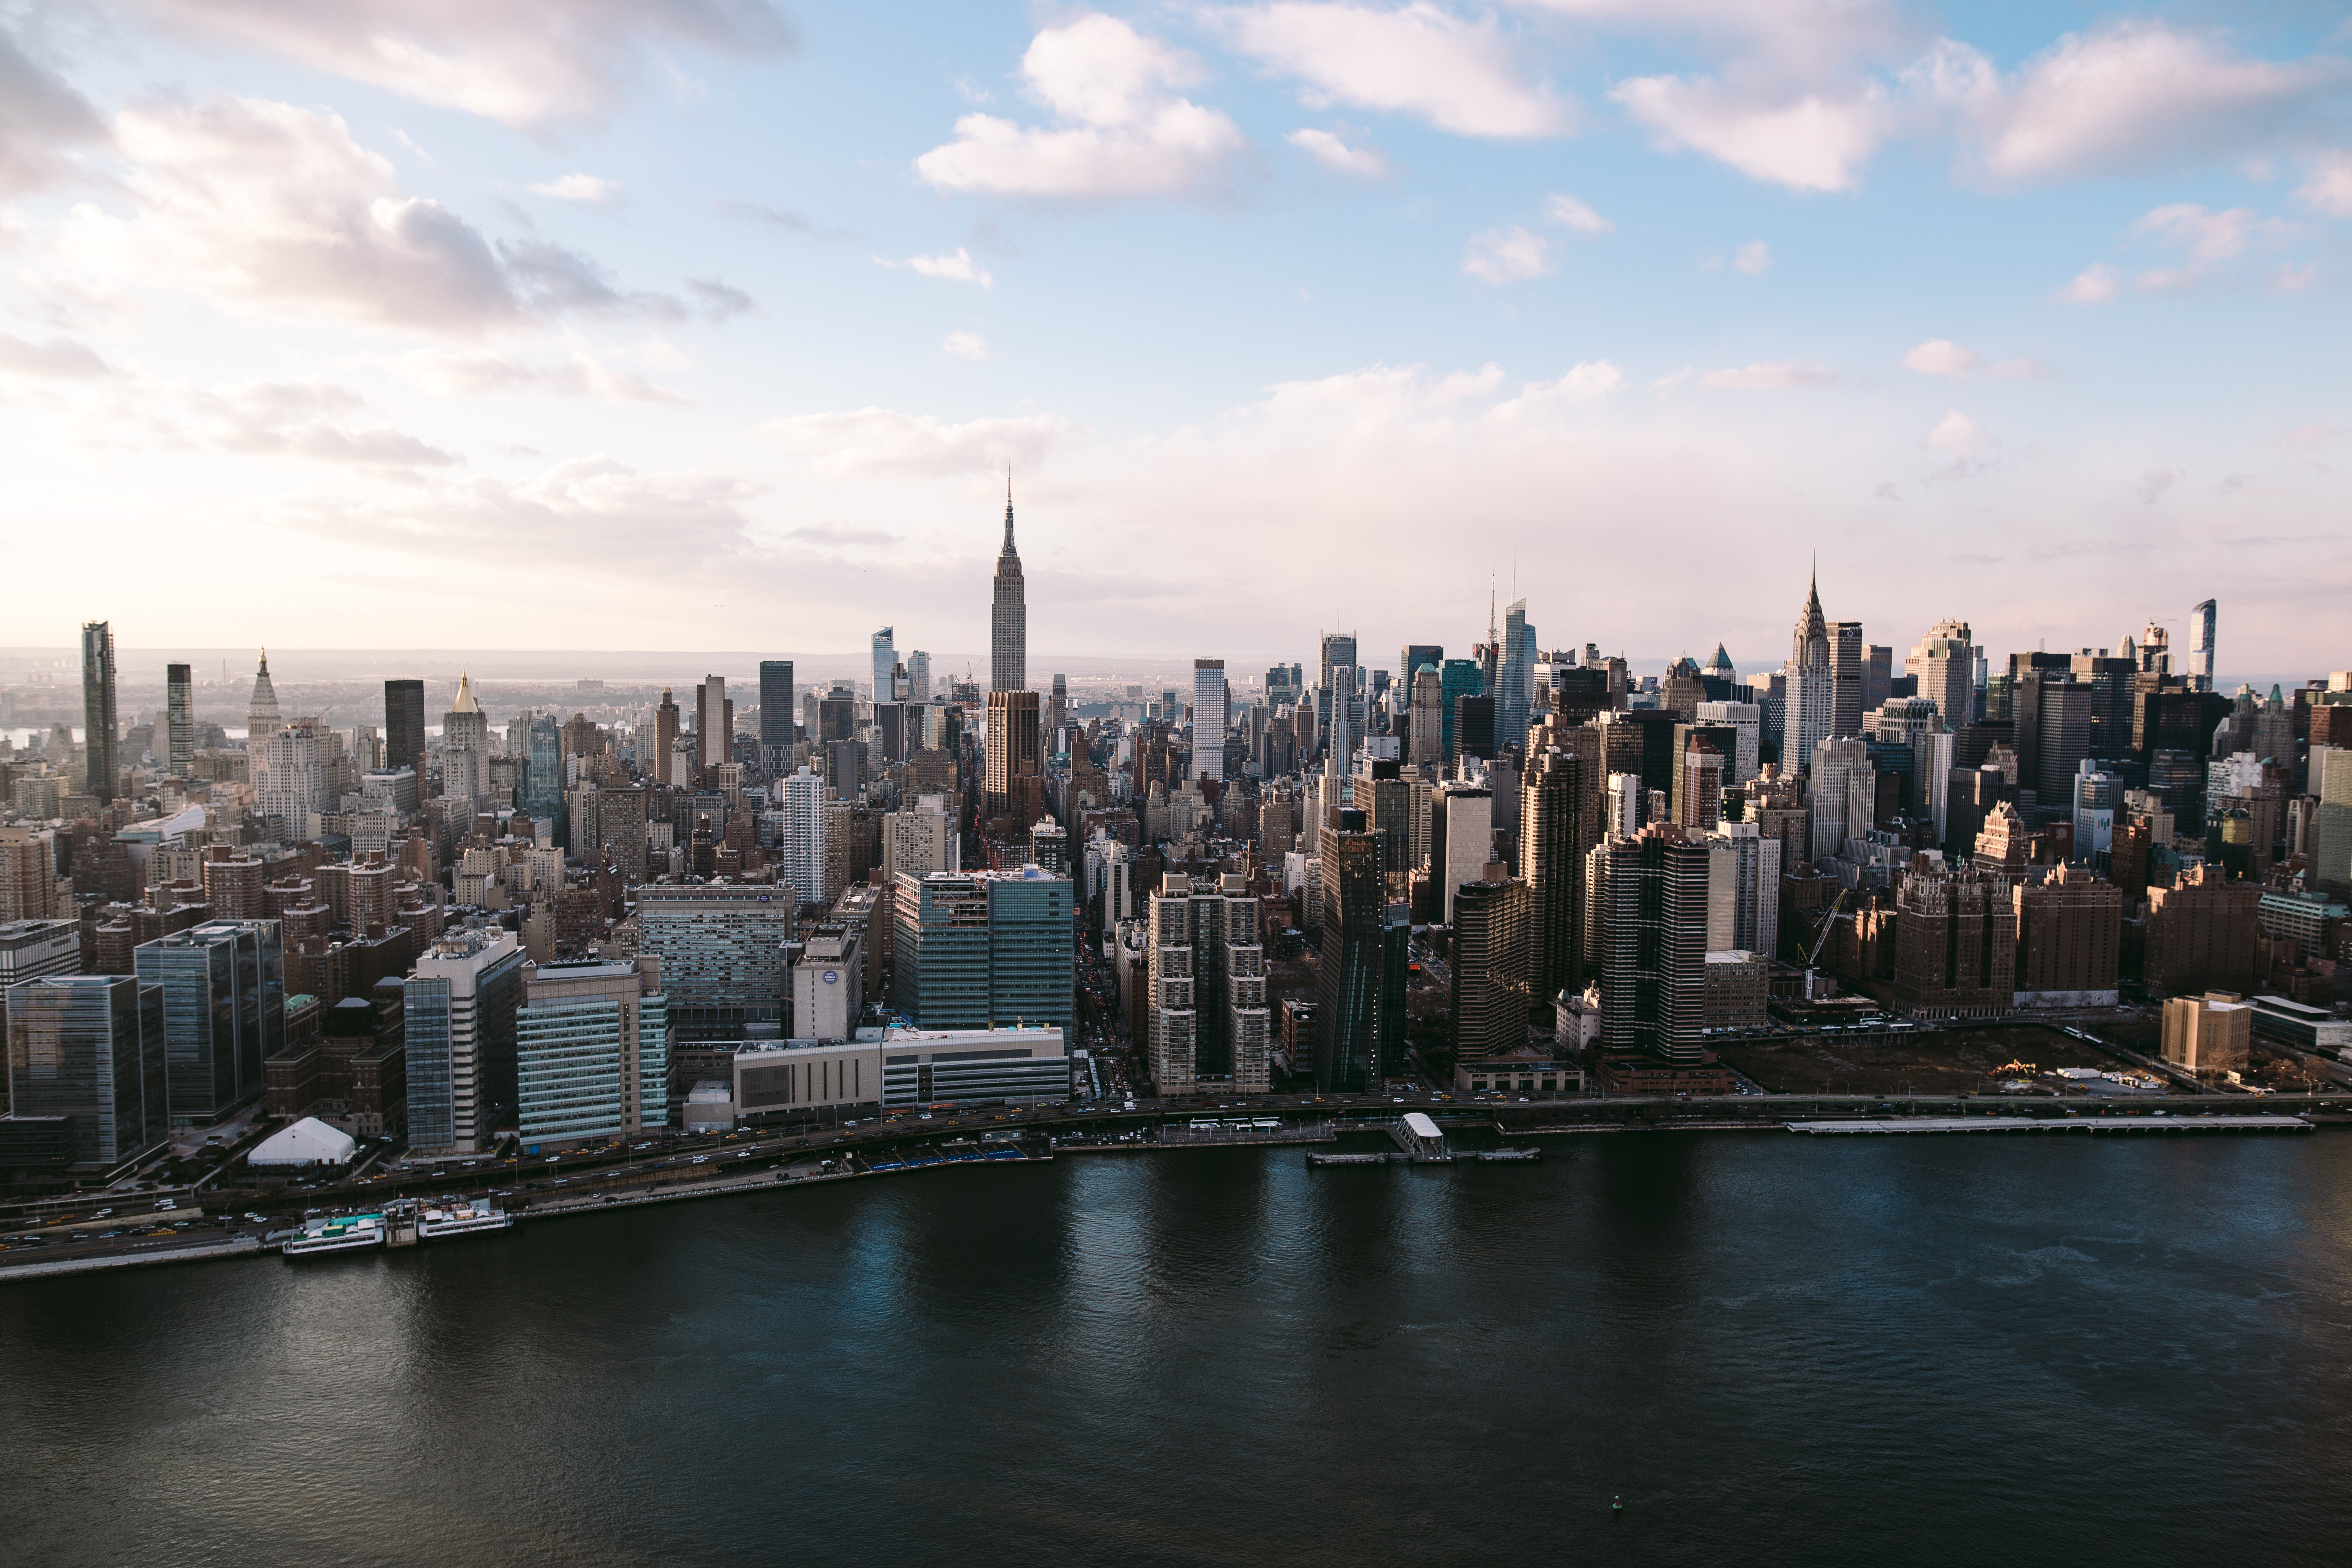
horizon, skyline, city, skyscraper, cityscape, panorama, downtown, dusk, evening, reflection, landmark, tower block, metropolis, urban area, geographical feature, human settlement, metropolitan area